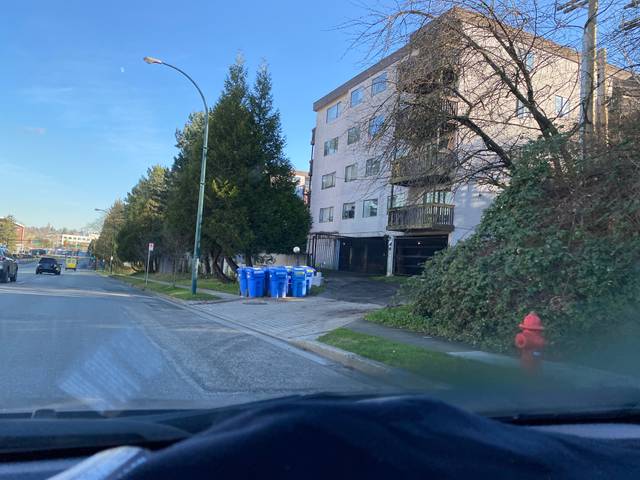
Region: Canada
Coordinates: 49.267, -123.093